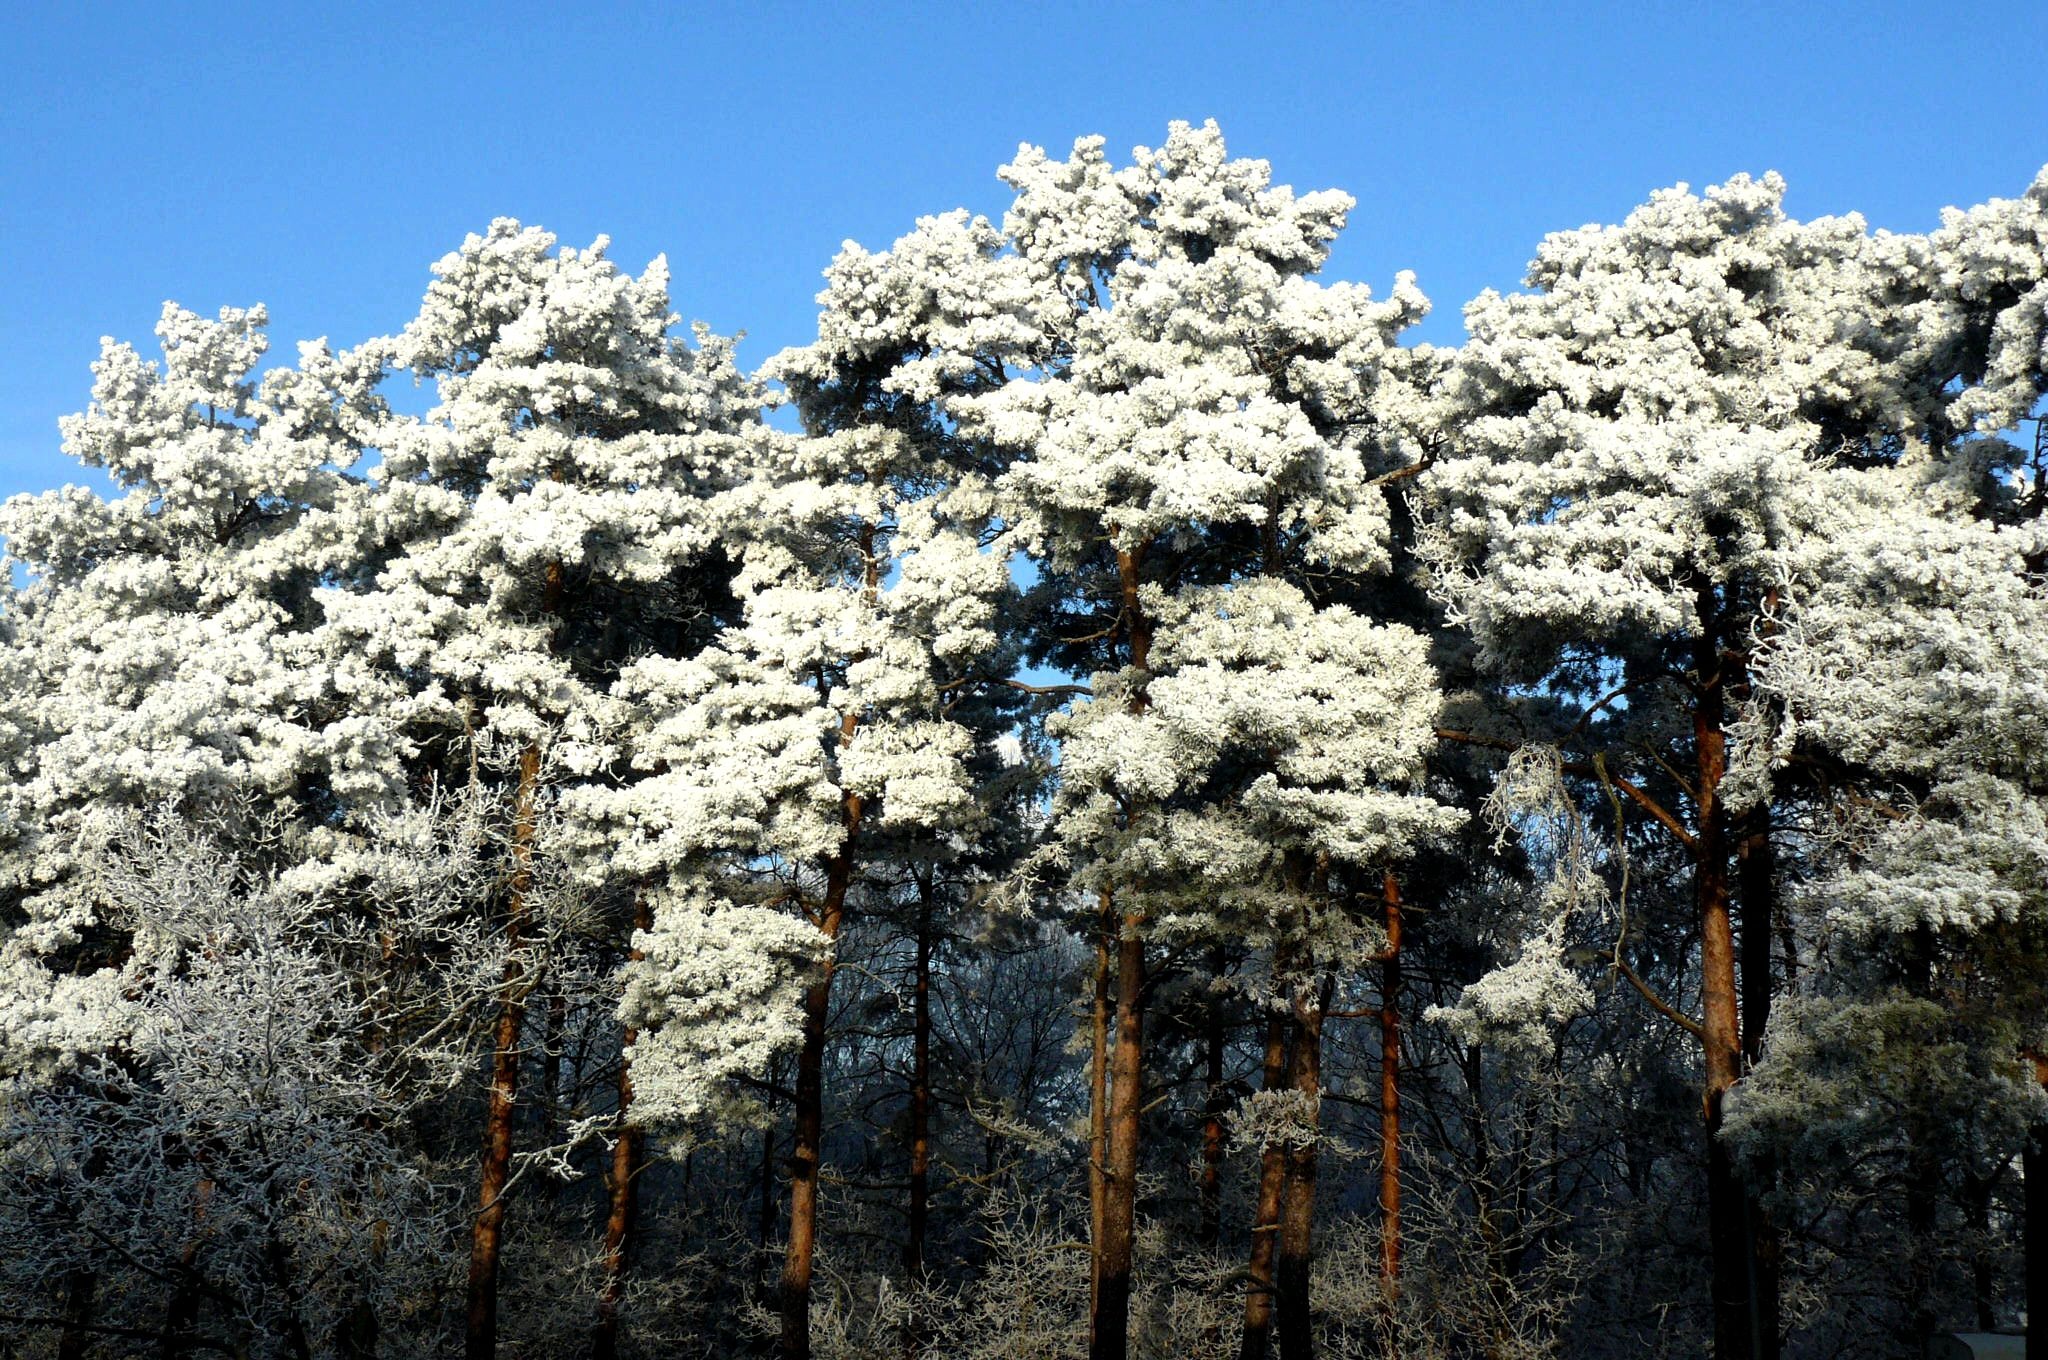
tree, nature, branch, blossom, mountain, snow, winter, plant, flower, frost, spring, flora, season, cherry blossom, ecosystem, woody plant, land plant